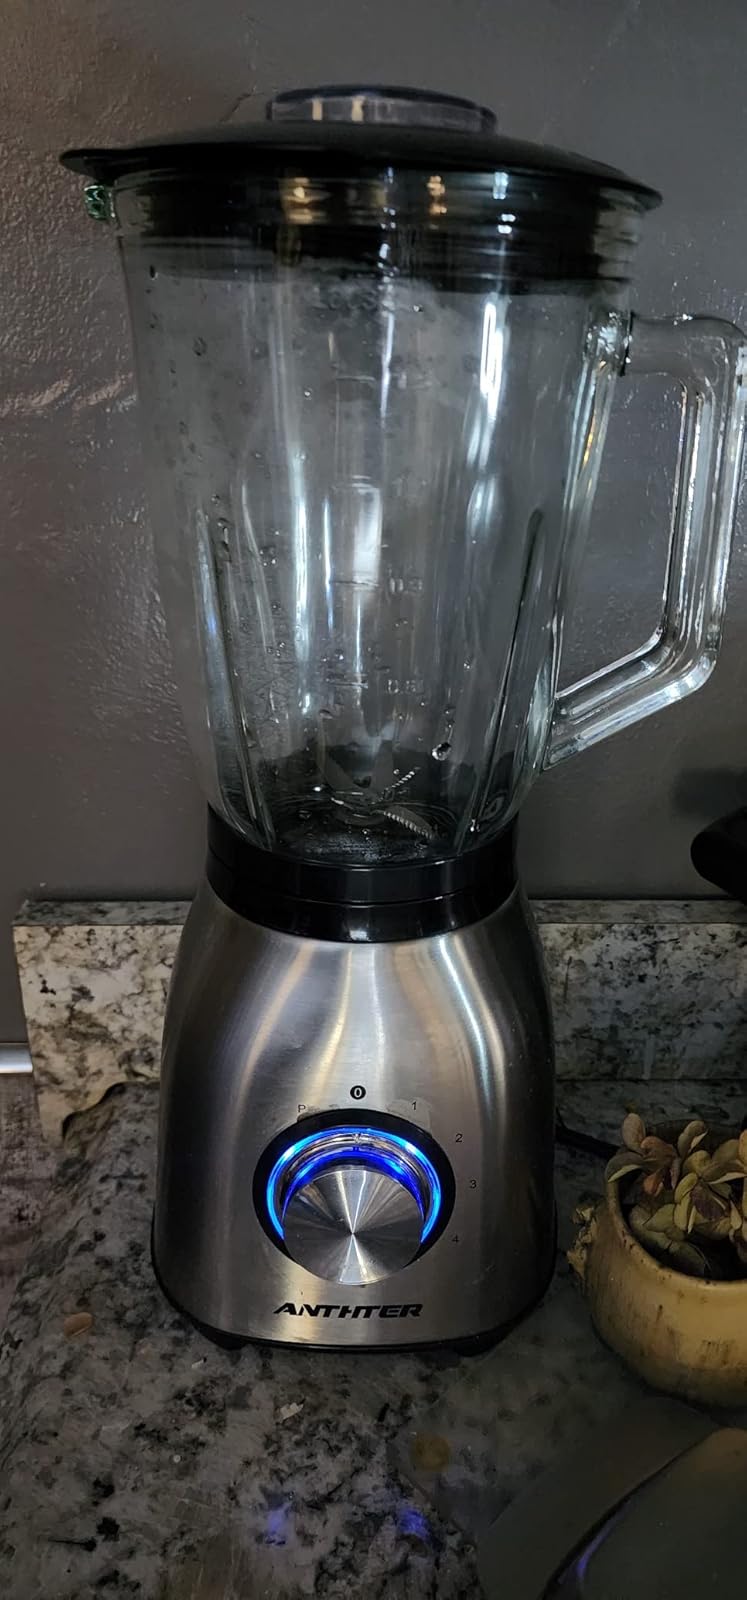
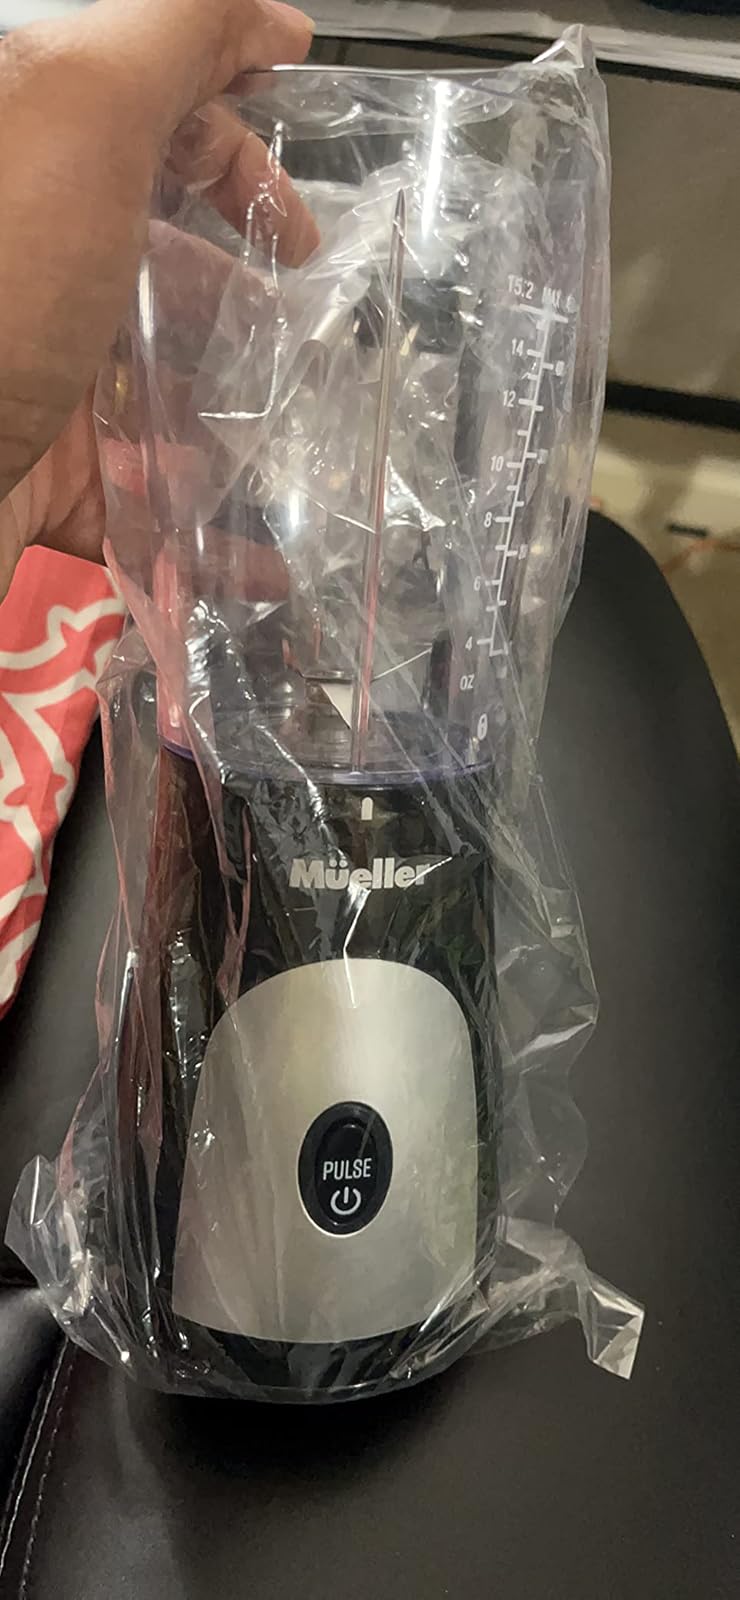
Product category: items_blender
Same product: no